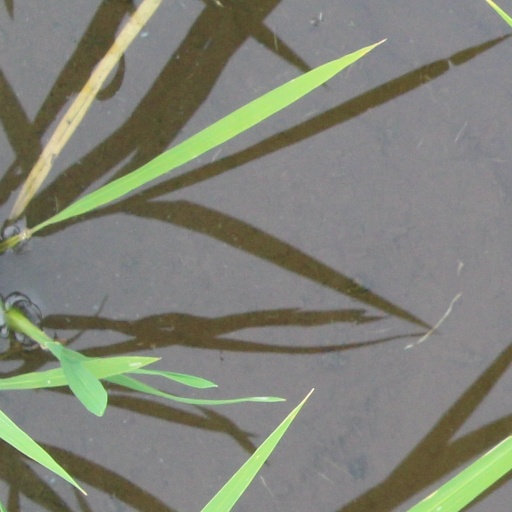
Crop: rice